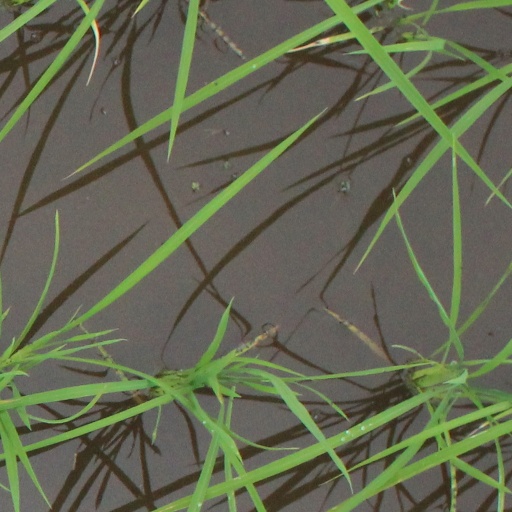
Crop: rice